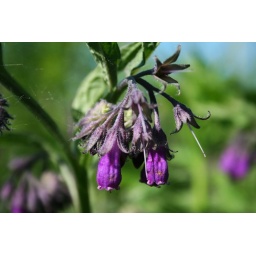
forest flowers in Poland